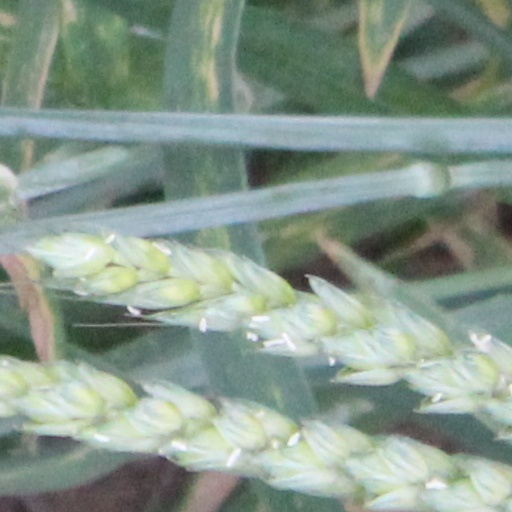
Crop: wheat